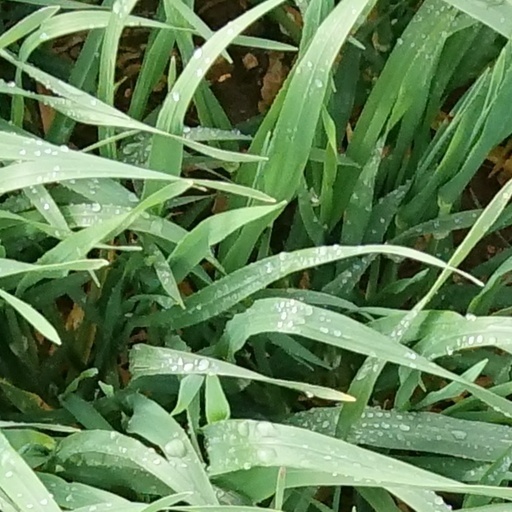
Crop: wheat